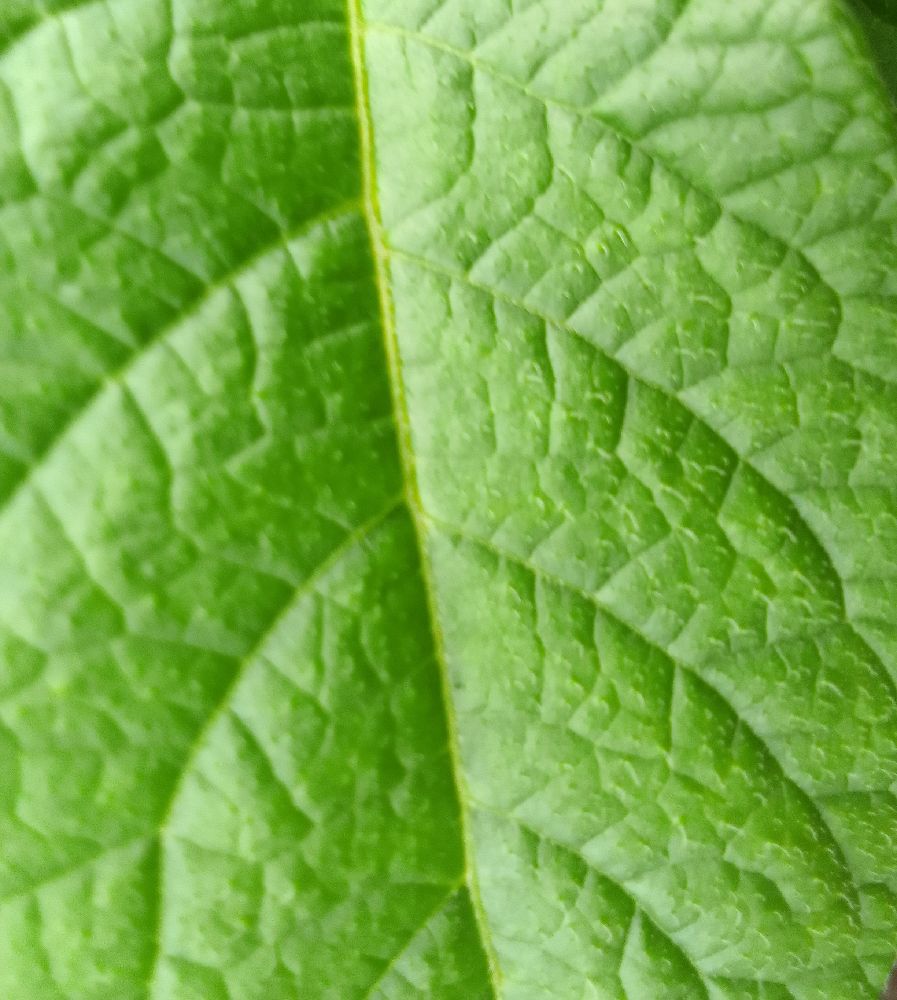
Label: Healthy